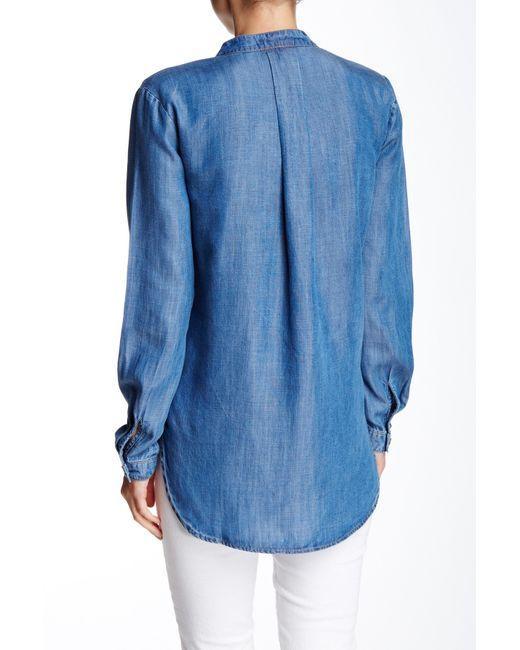
Blaues langärmliges Jeanshemd und weiße Jeanshose